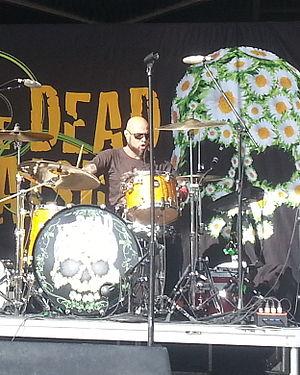
Frank Ferrer est un batteur de rock américain d'origine cubaine. Il est connu pour être un batteur de sessions et pour être le batteur du groupe de Hard rock Guns N' Roses.